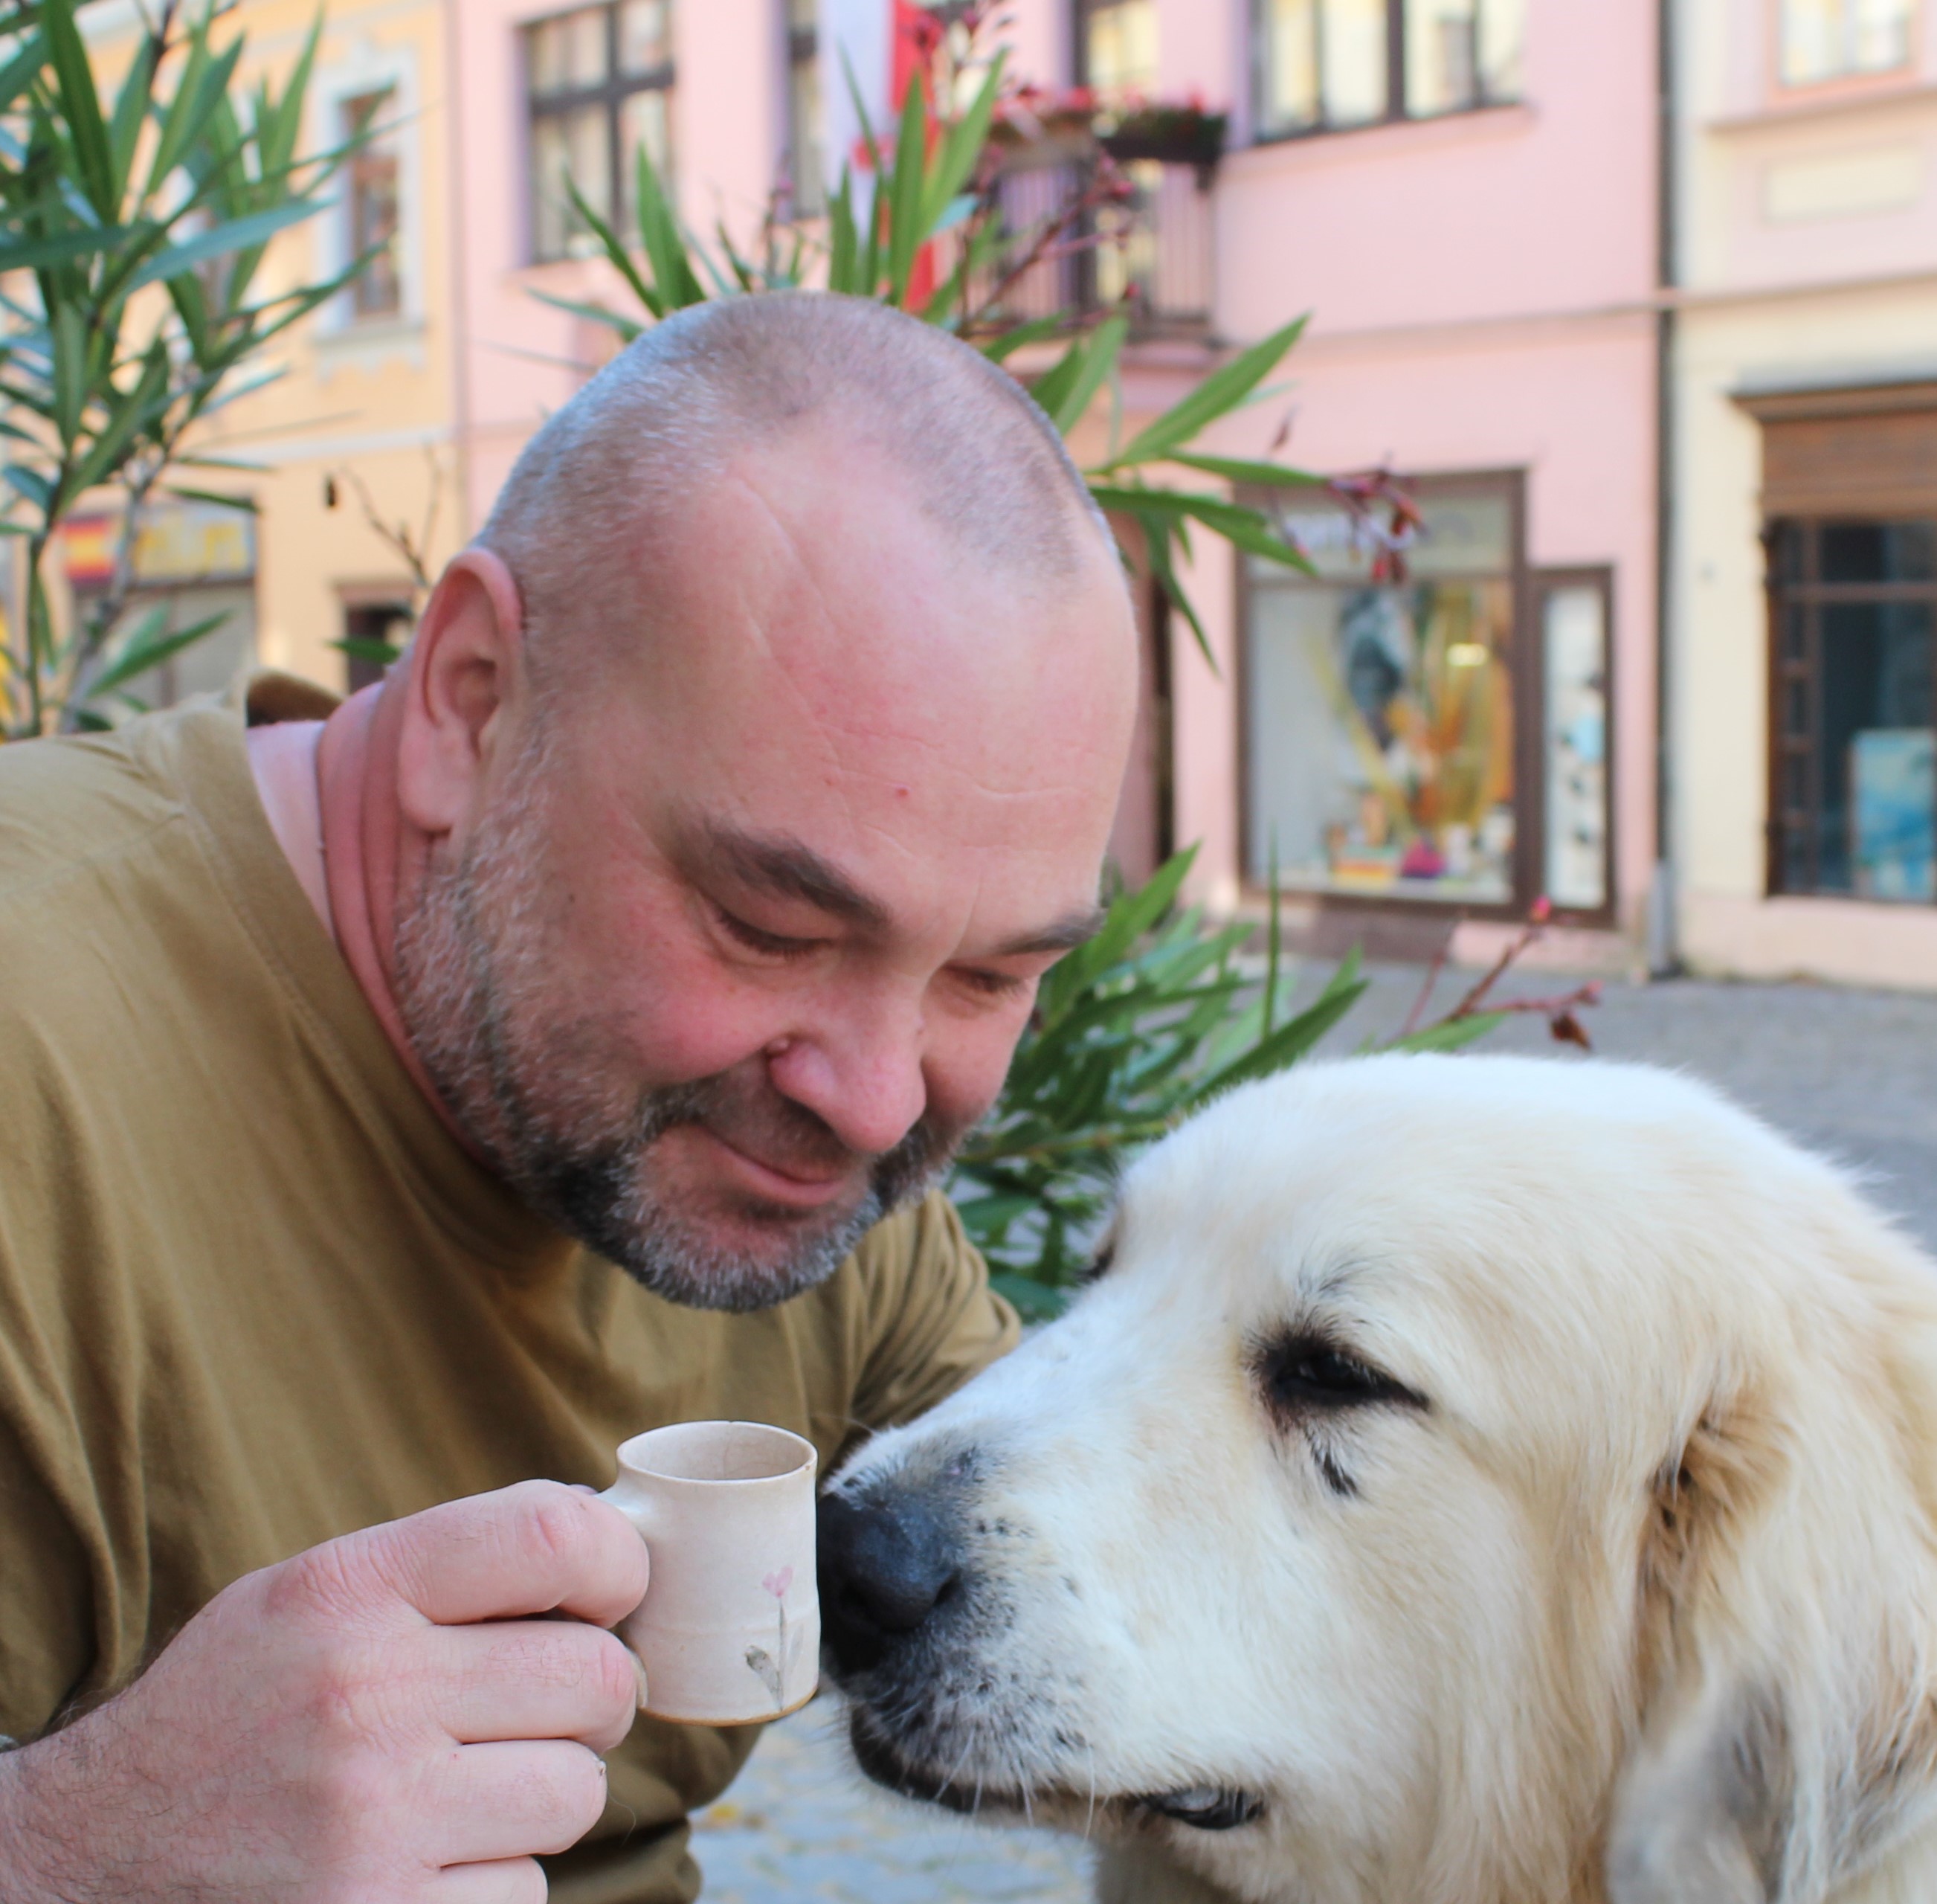
dog, mammal, canidae, dog breed, retriever, nose, golden retriever, maremma sheepdog, carnivore, sporting group, polish tatra sheepdog, great pyrenees, companion dog, slovak cuvac, labrador retriever, akbash dog